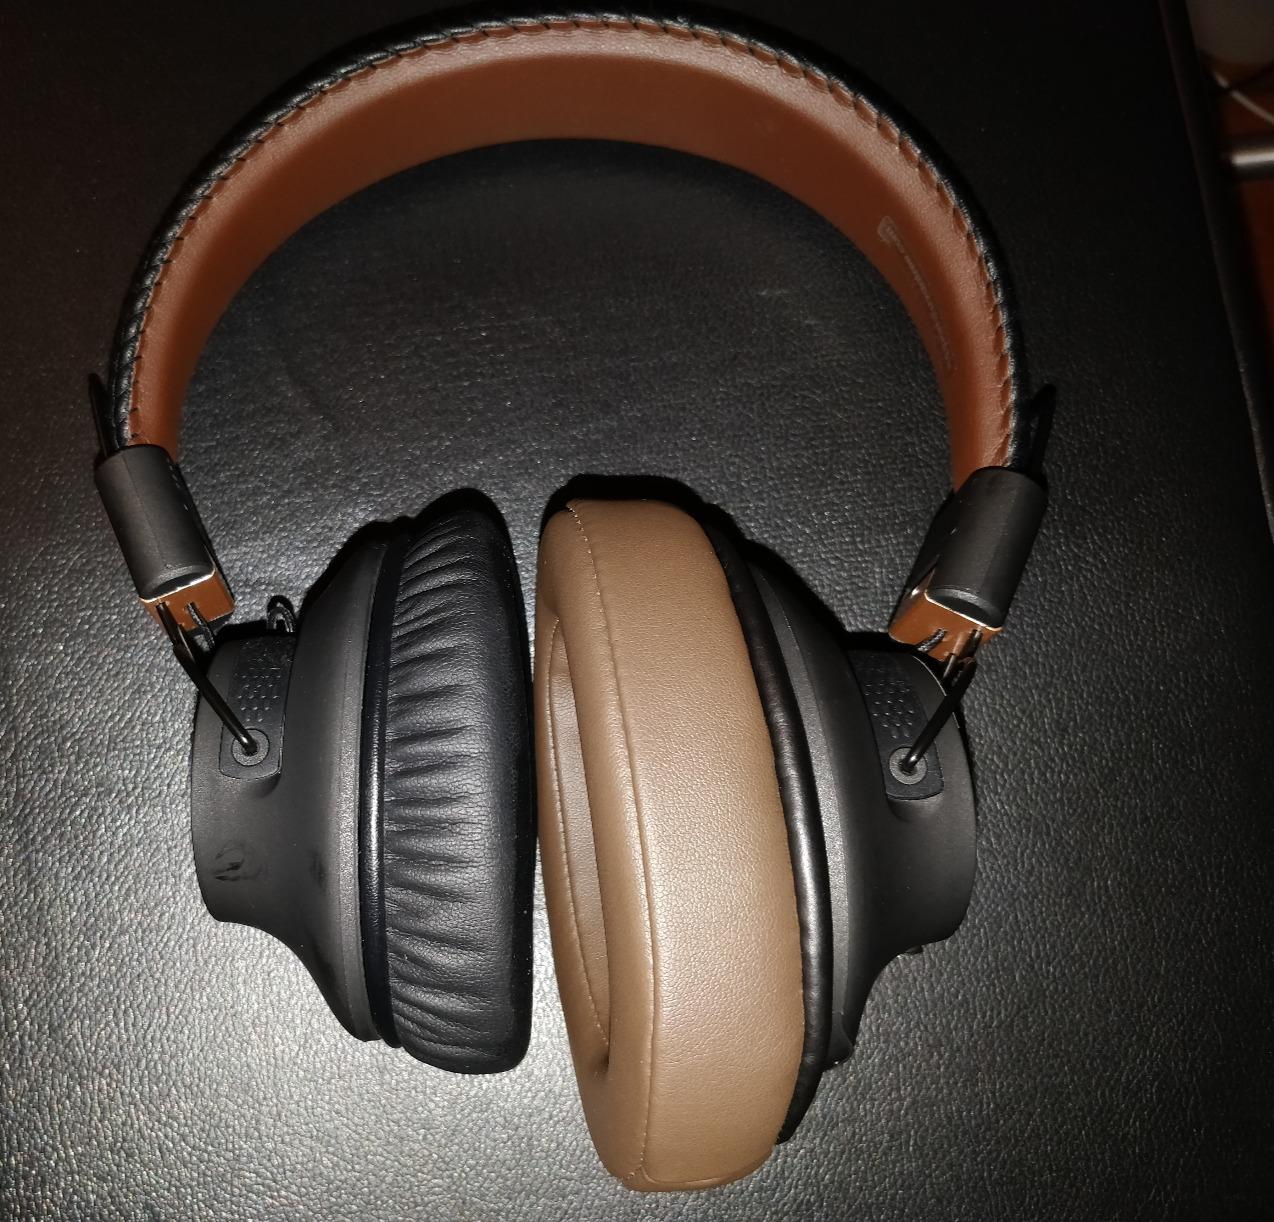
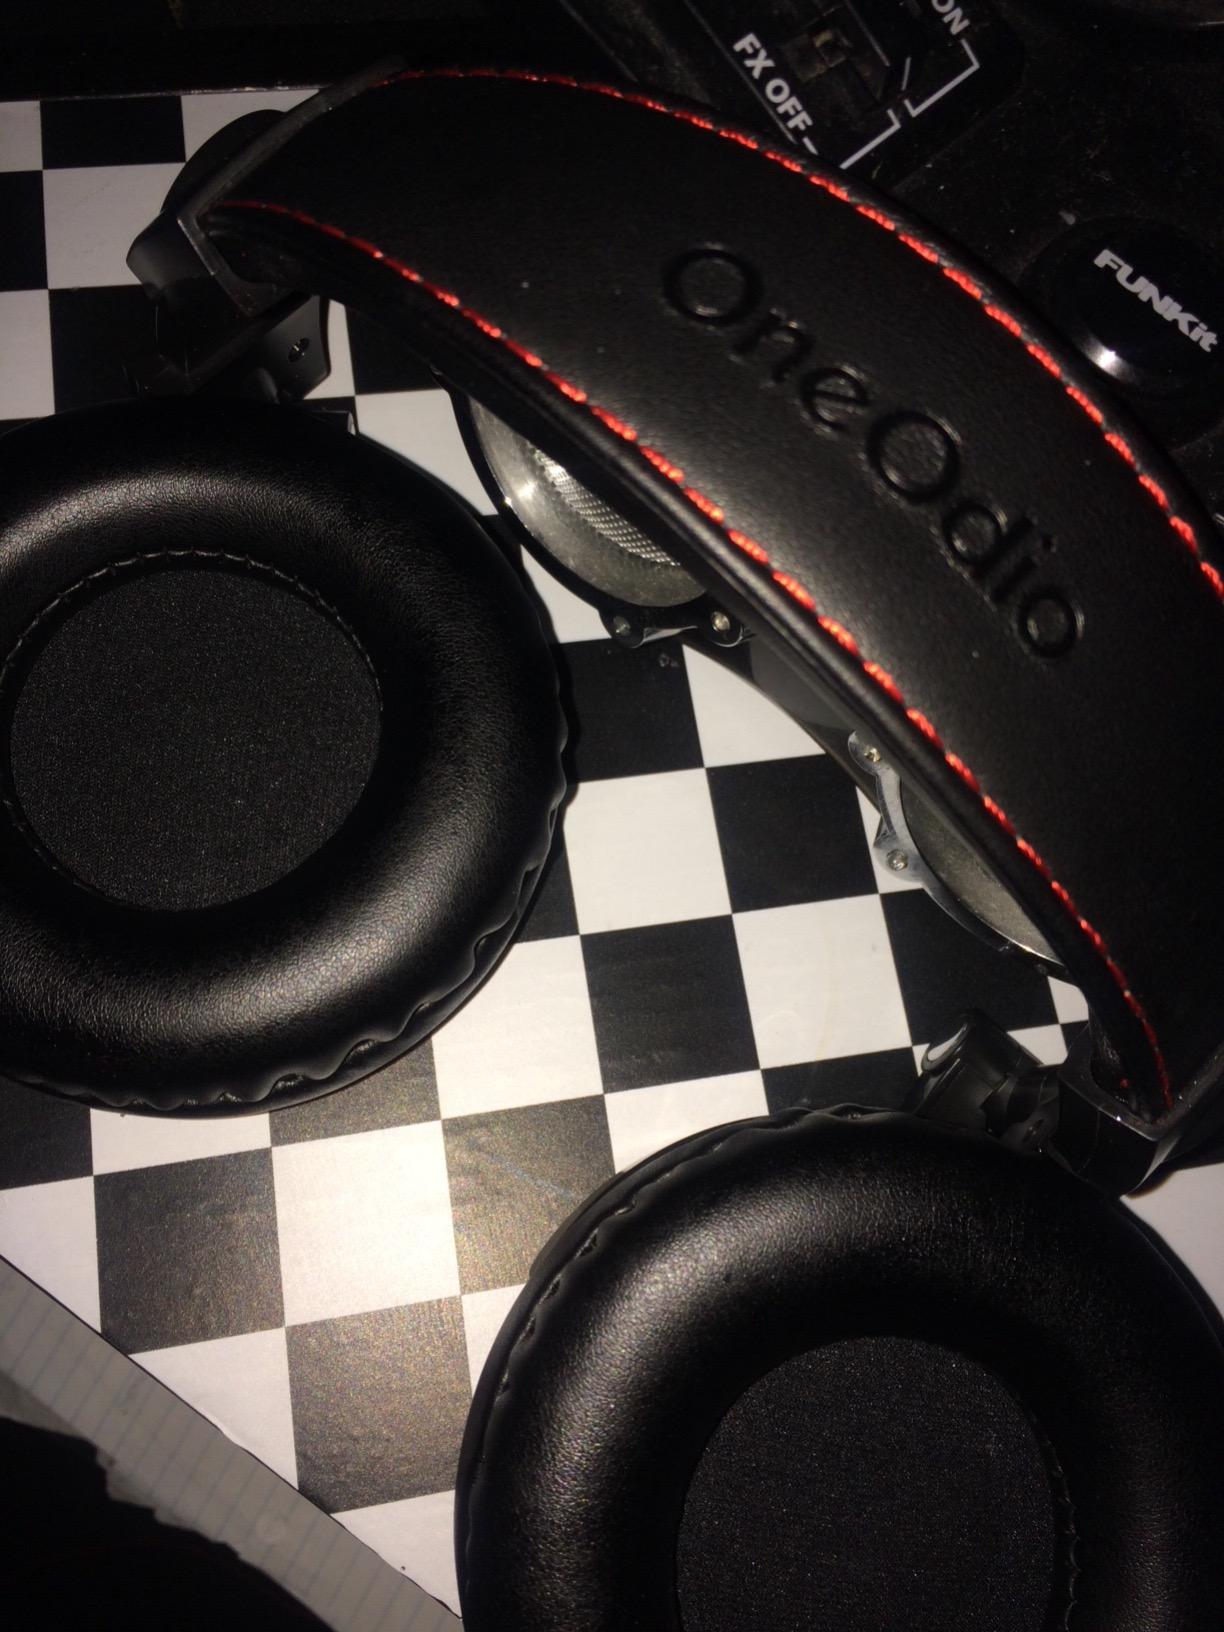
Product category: headphones
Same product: no